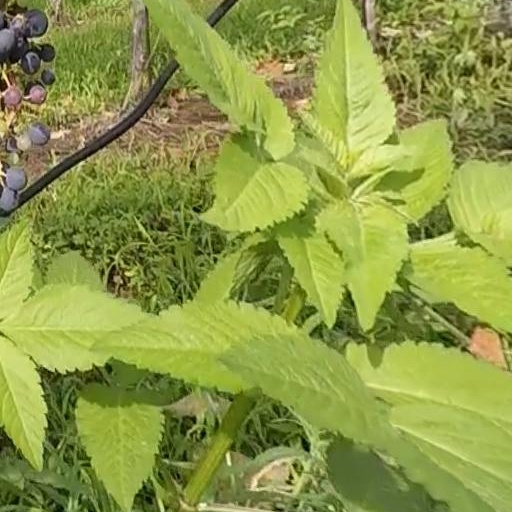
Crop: grape